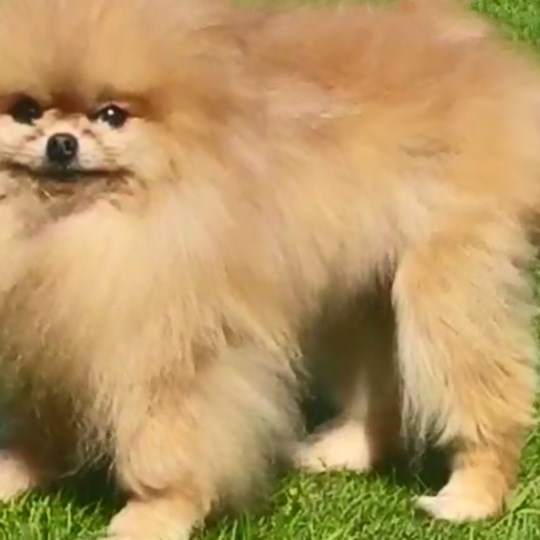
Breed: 1936-n000005-Pomeranian